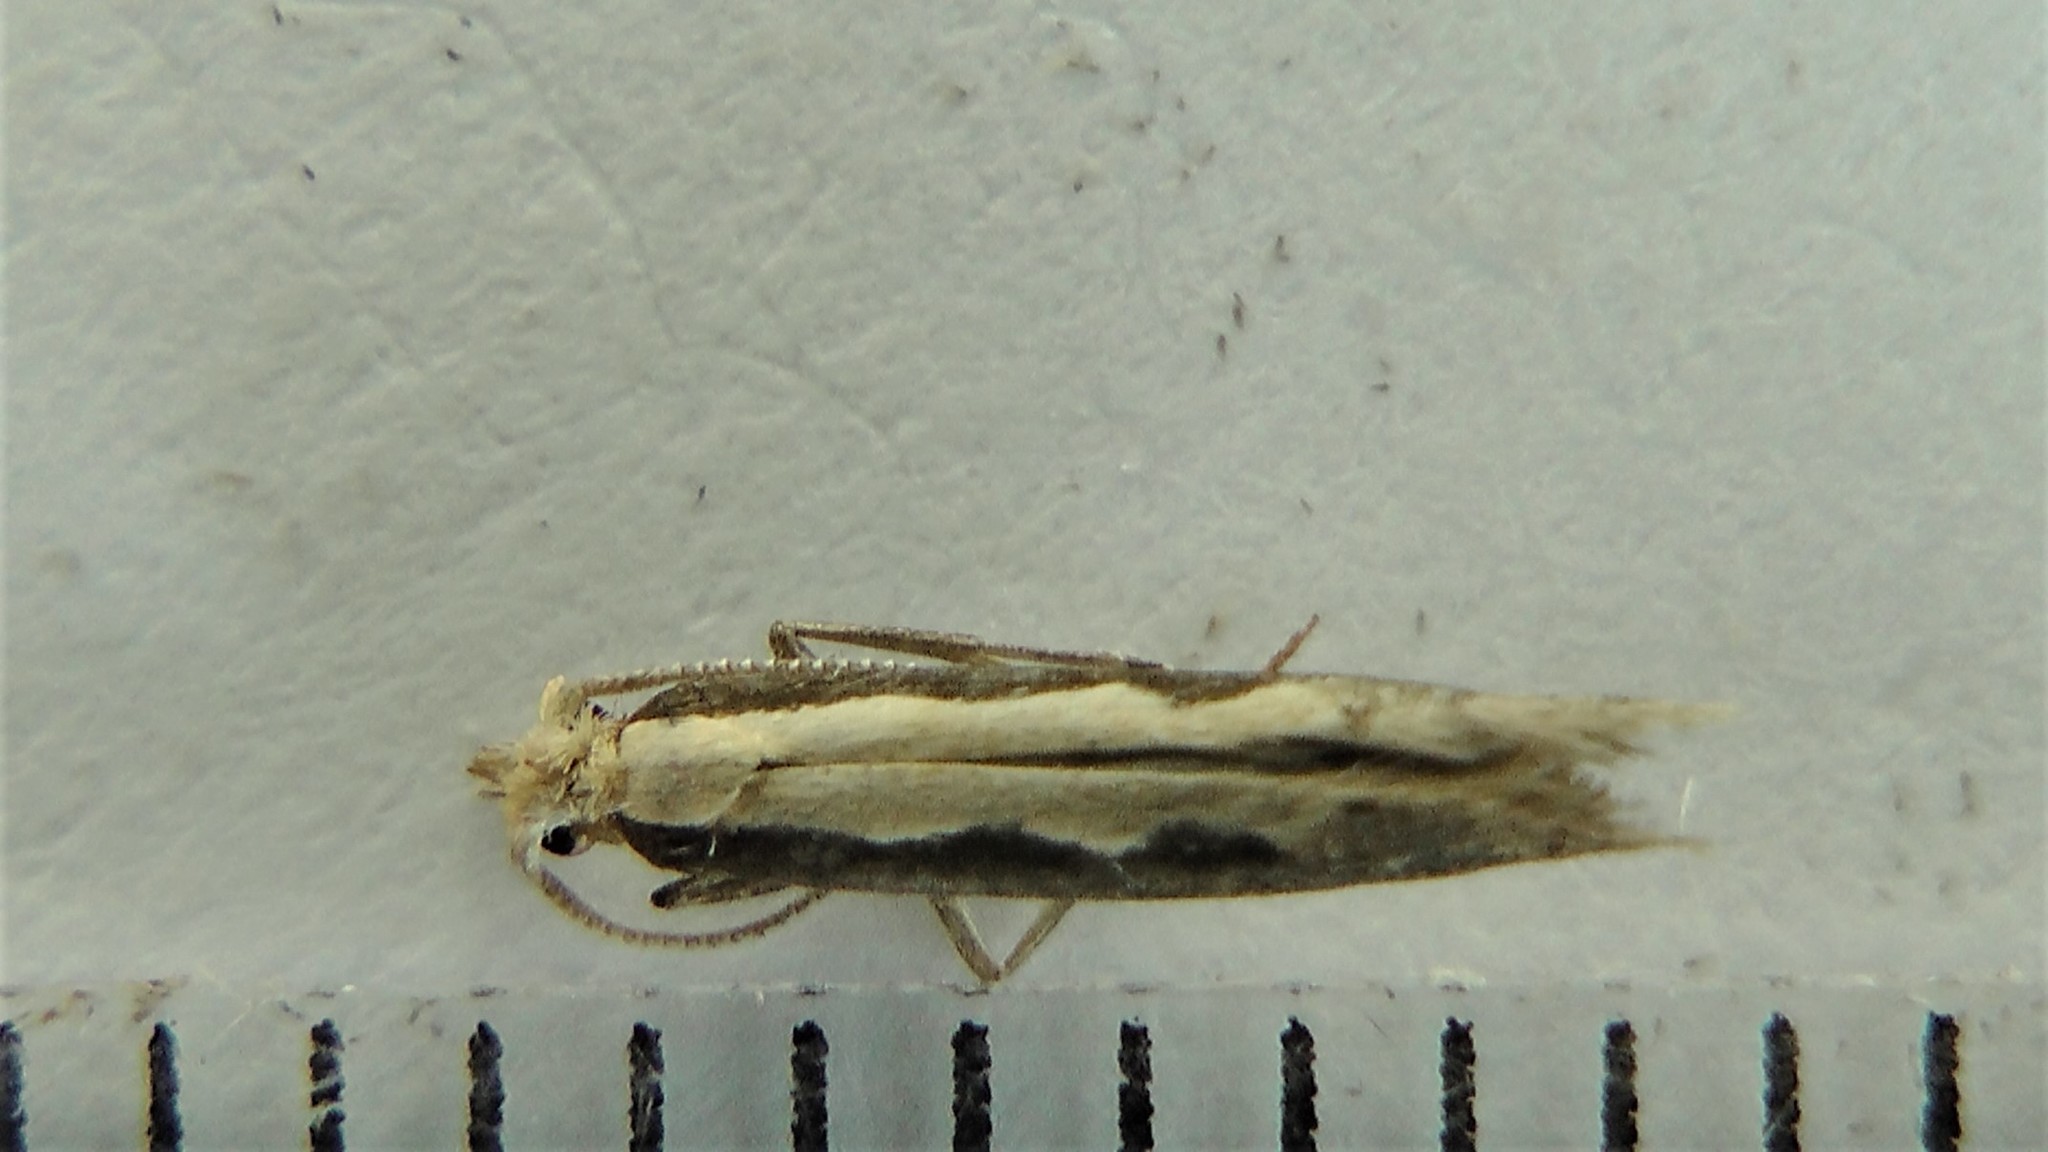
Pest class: diamondback_moth